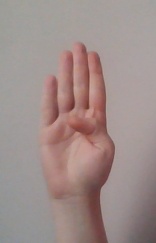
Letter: kaaf